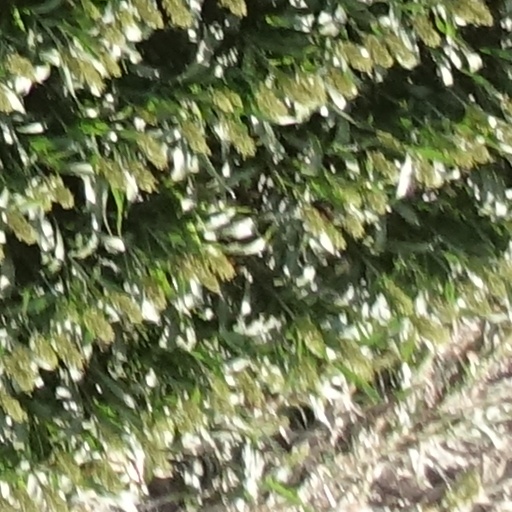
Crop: sorghum